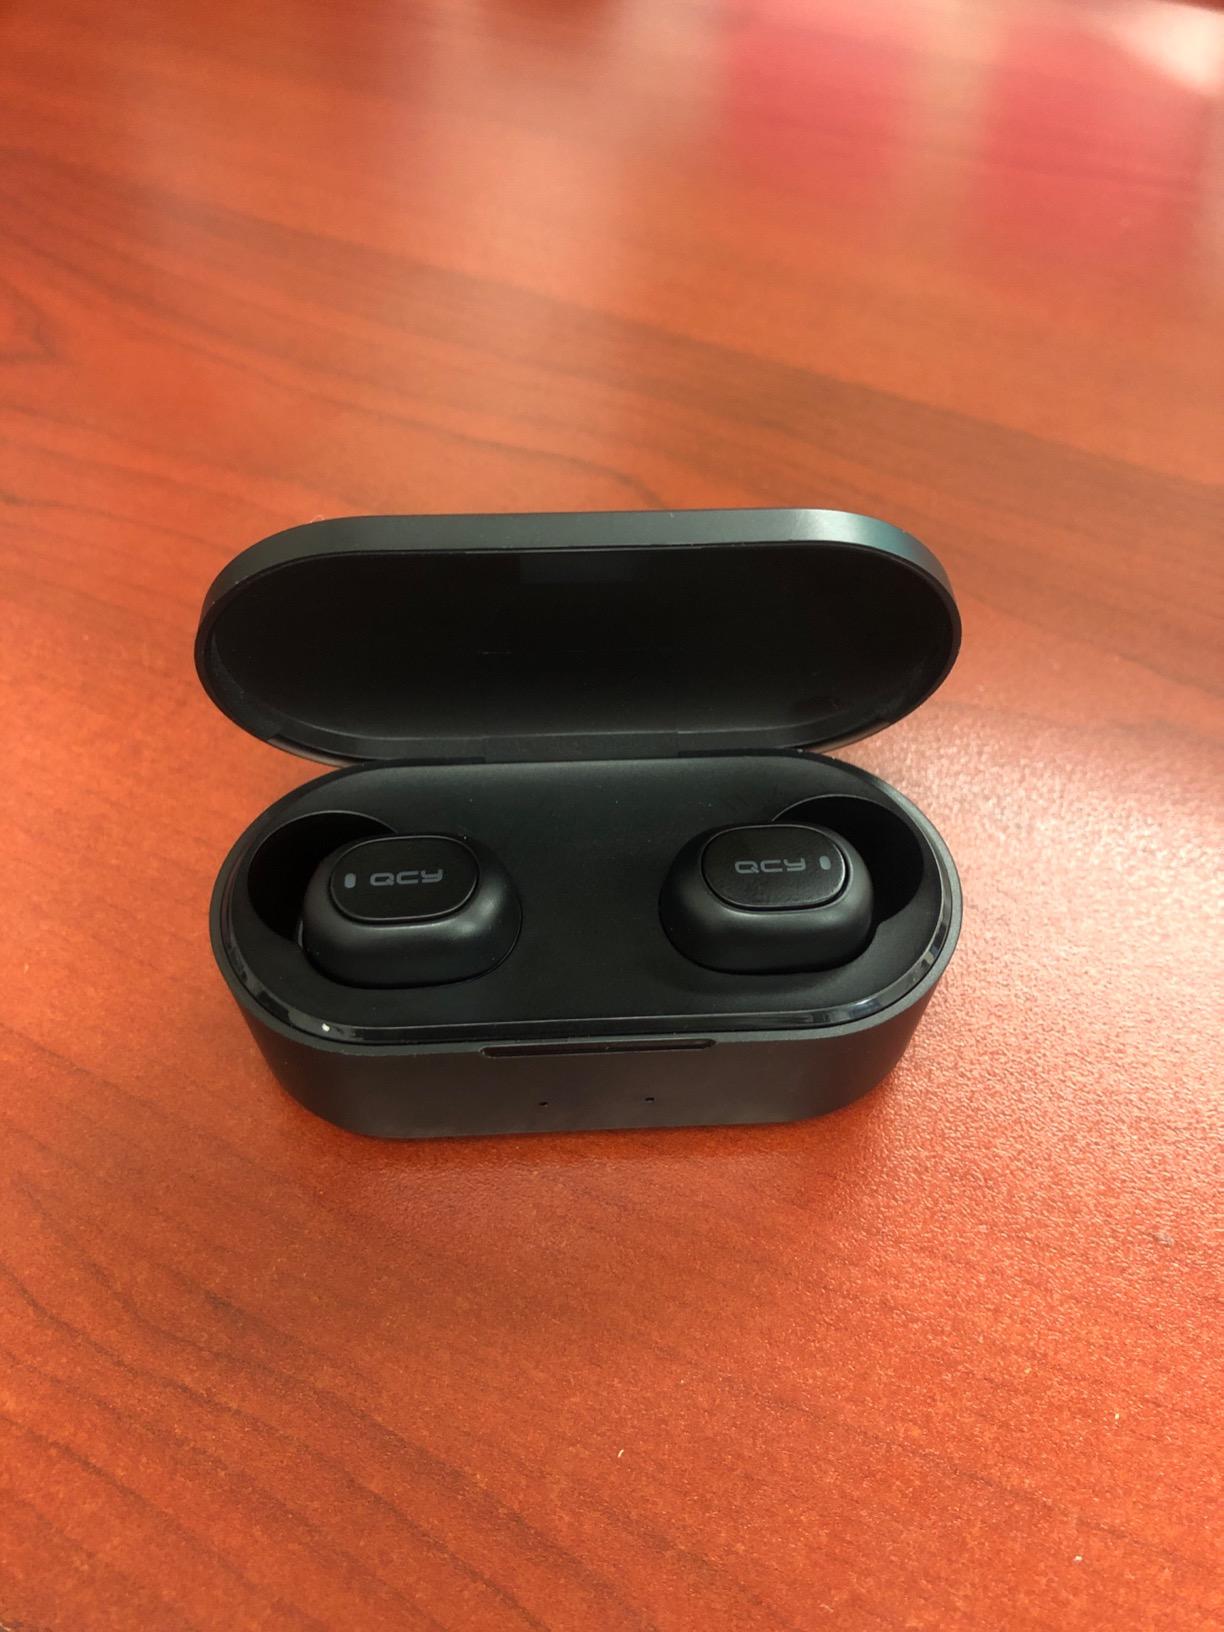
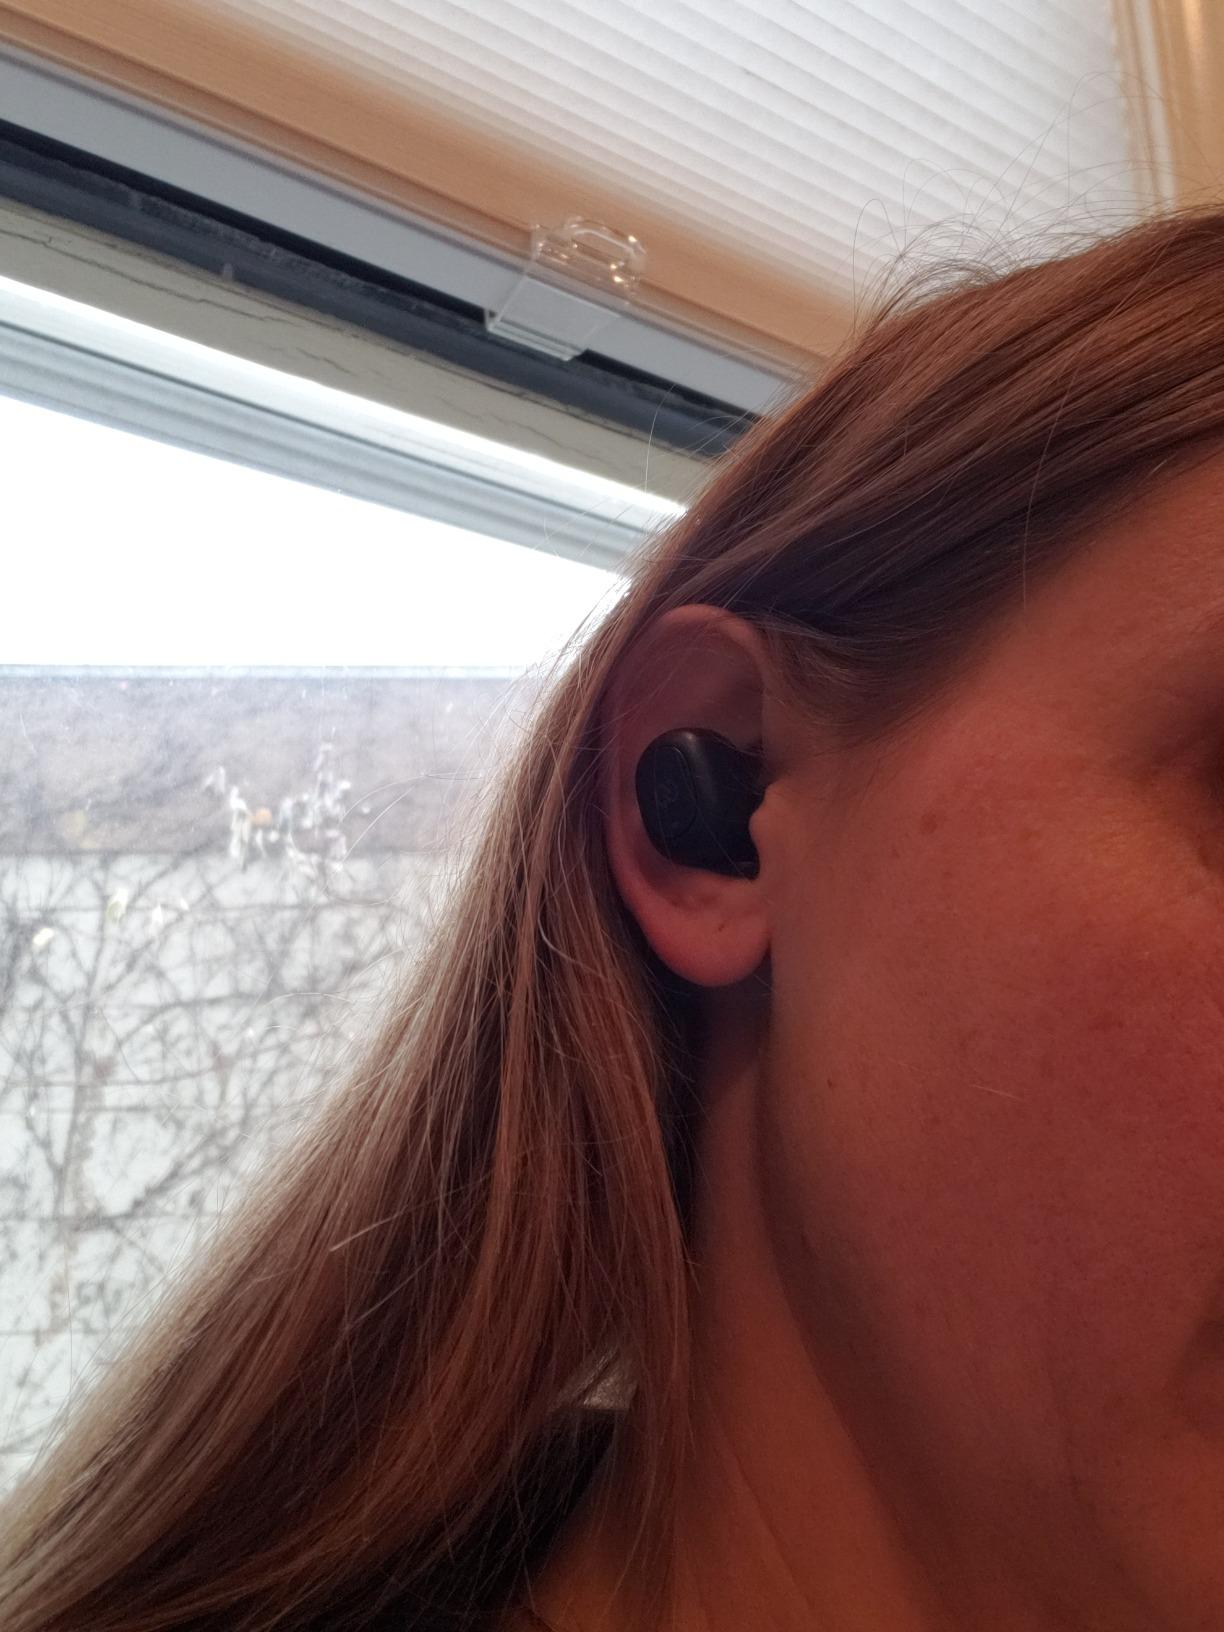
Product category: earbuds
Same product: no